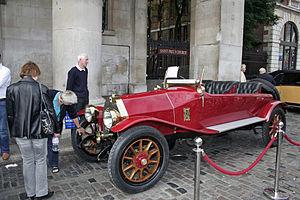
La Theta 35 HP est une automobile fabriquée par le constructeur italien Lancia de 1913 à 1919.
Cette liste présente les véhicules automobiles protégés au titre des monuments historiques en France.